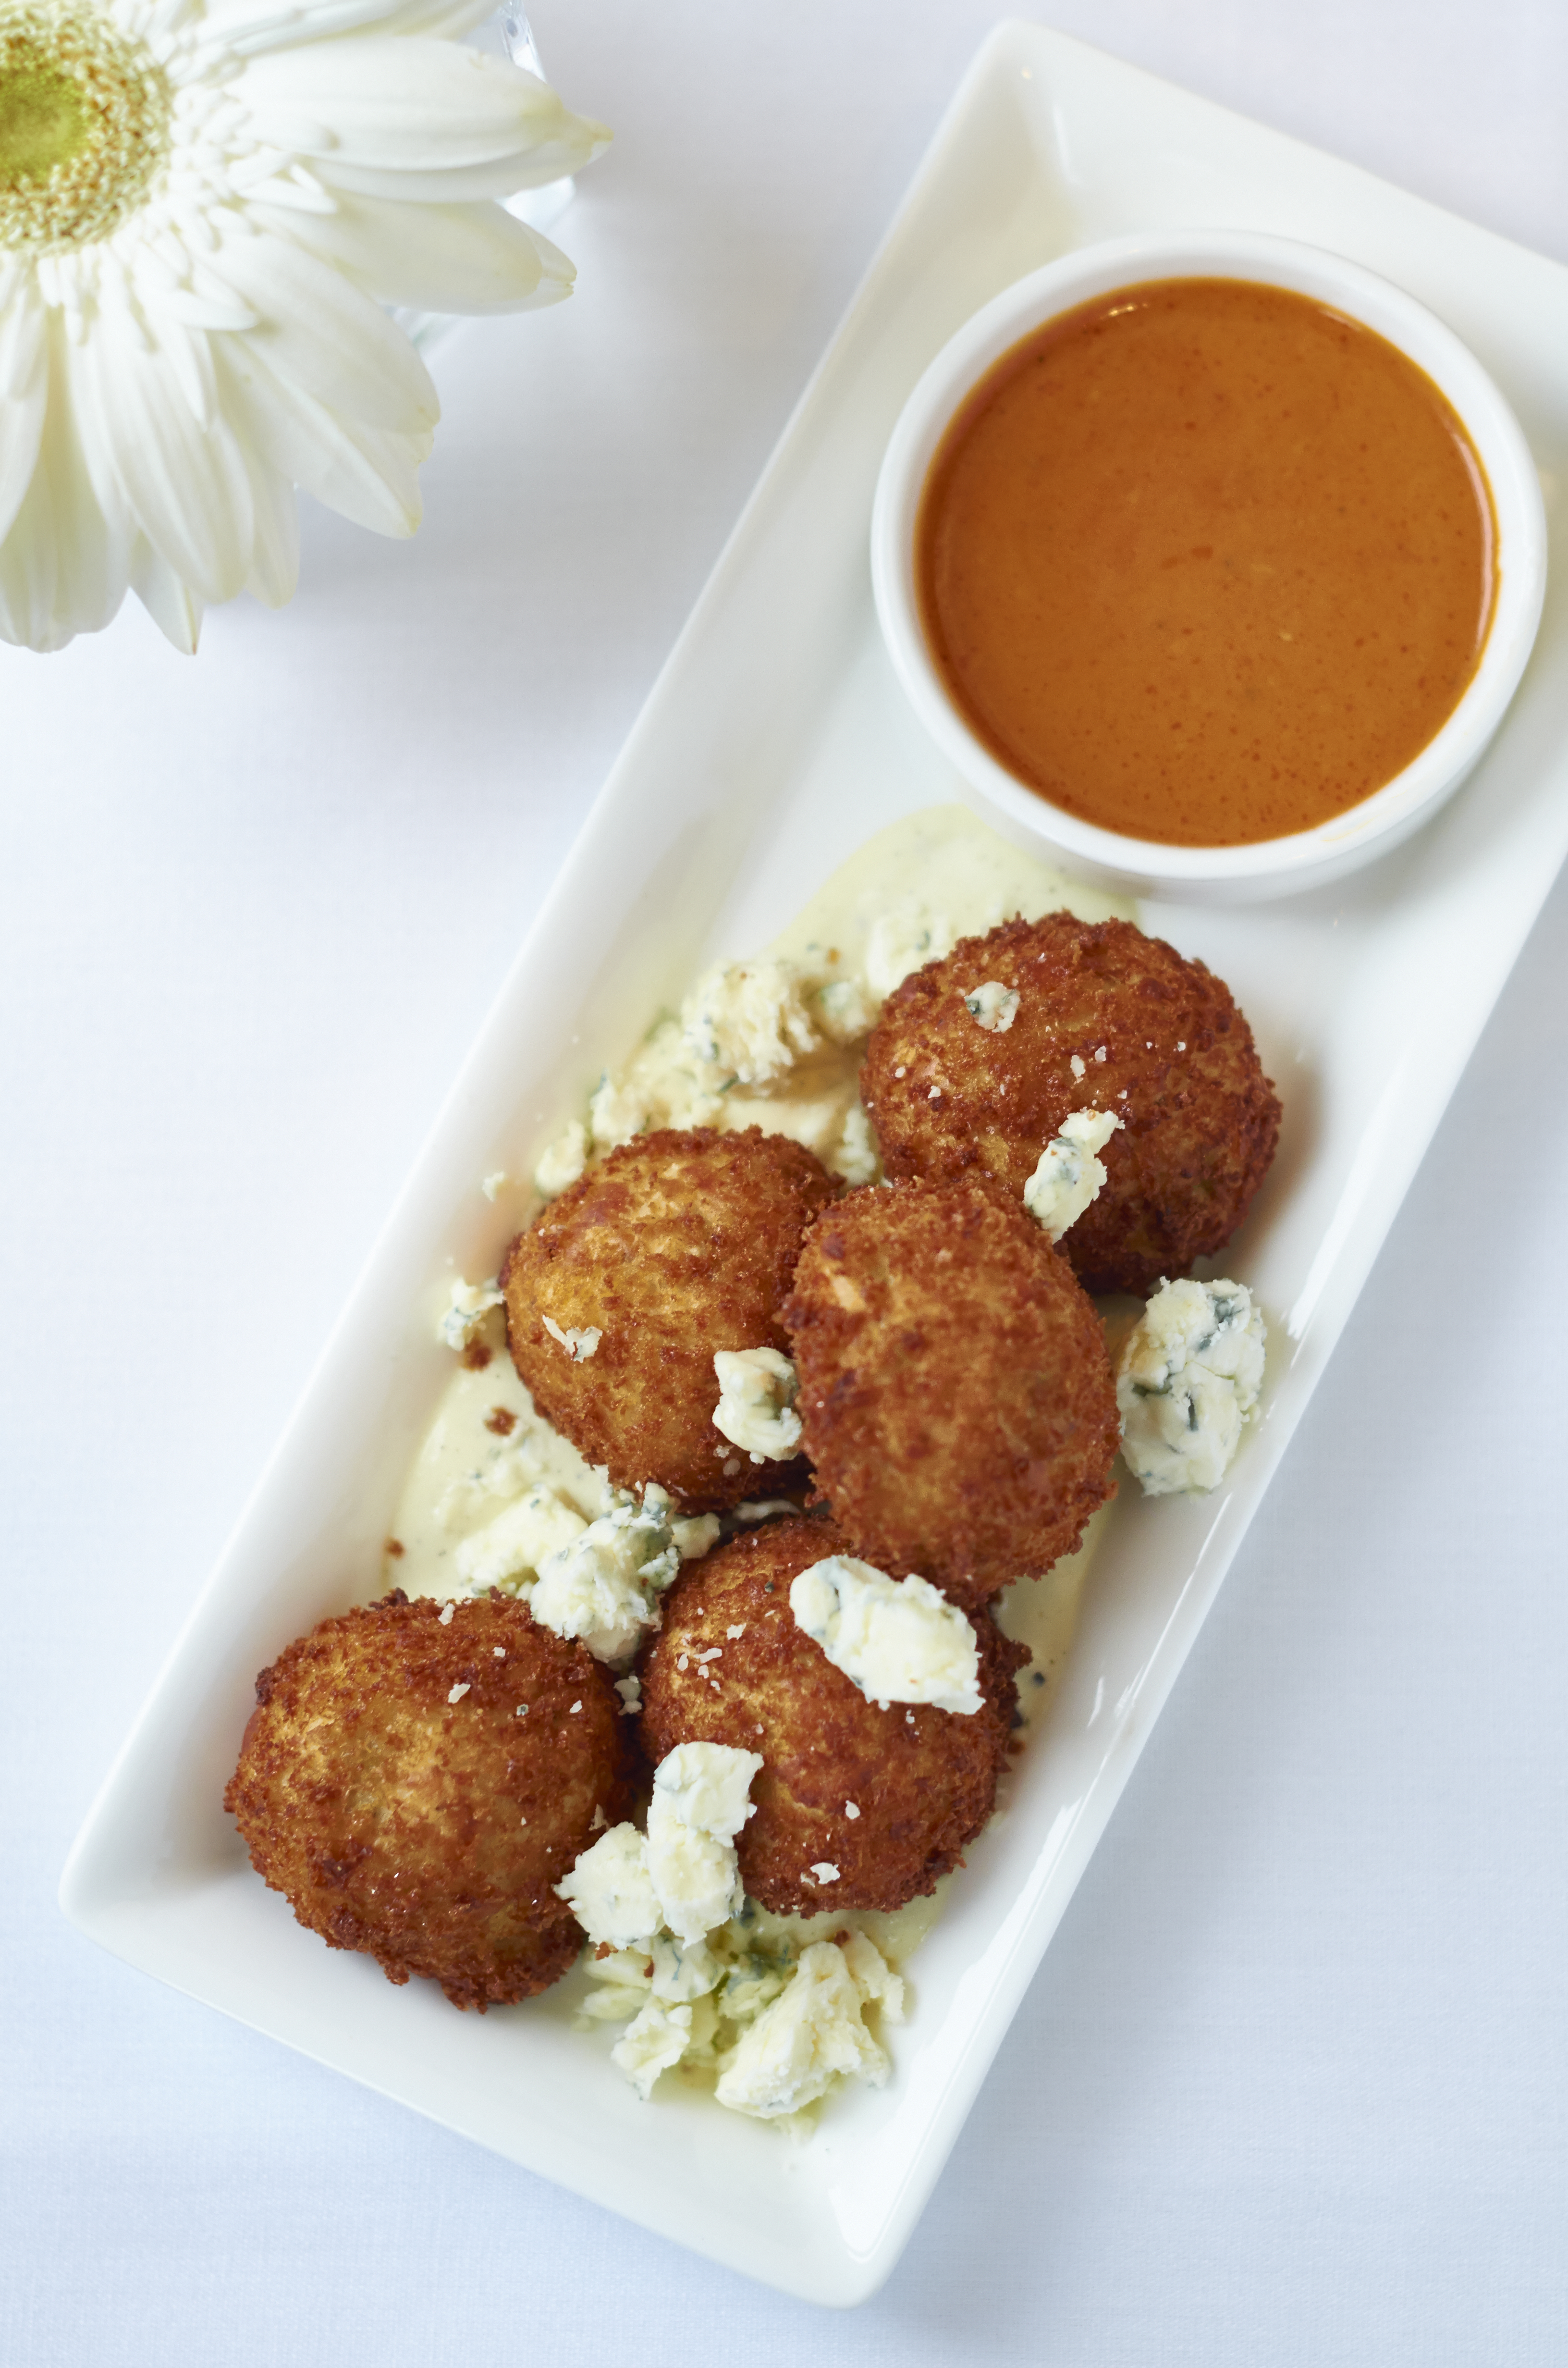
dish, food, cuisine, ingredient, fried food, korokke, produce, meatball, recipe, croquette, vegetarian food, arancini, panko, falafel, dip, dessert, finger food, fritter, kofta, chicken nugget, indian cuisine, mediterranean food